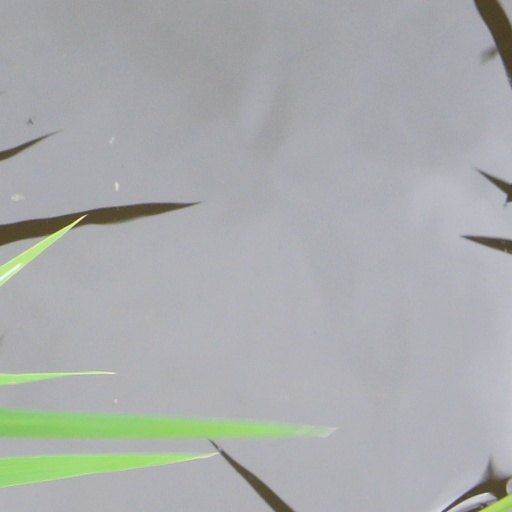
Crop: rice